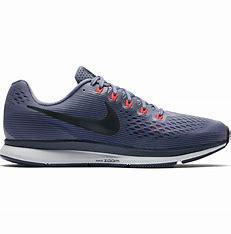
Brand: Nike
Model: Air Zoom Pegasus 34